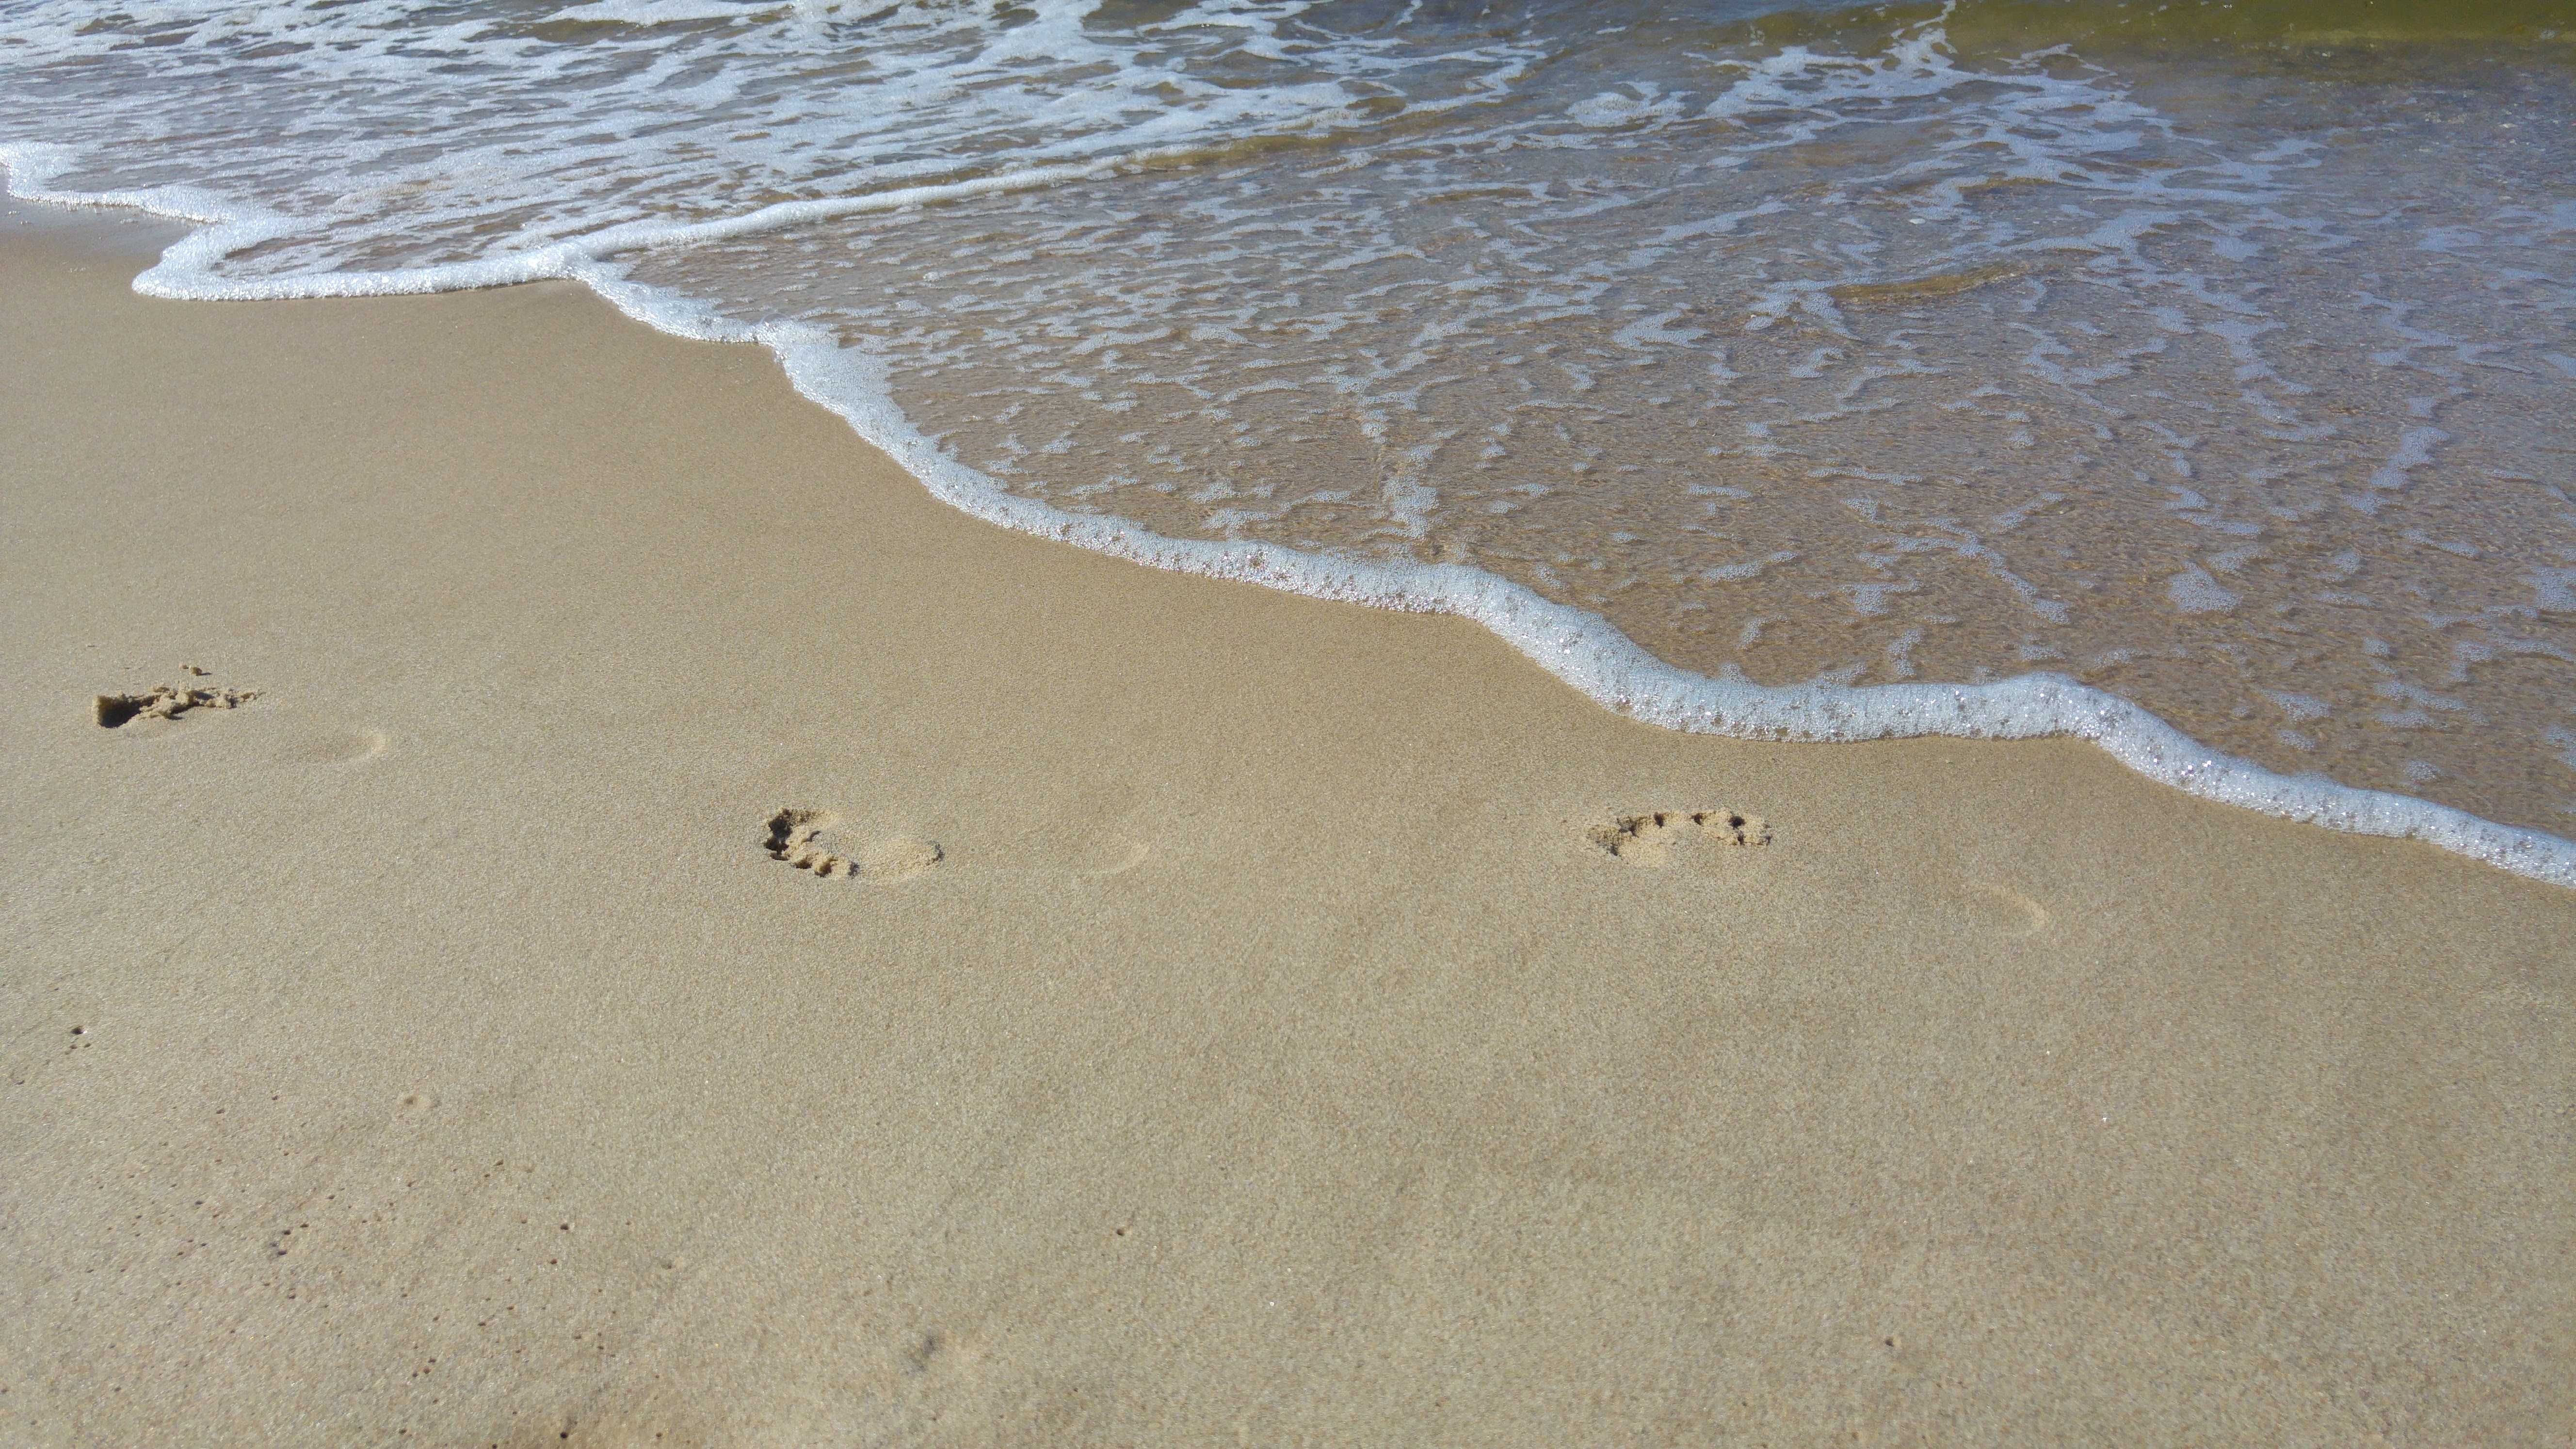
beach, sea, coast, sand, shore, wave, footprint, material, mudflat